Maitland, New South Wales

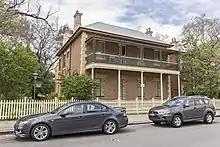
Brough House

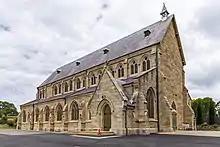
Saint Peter's Anglican Parish

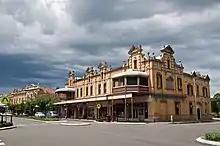
High Street

Maitland has an assault rate of 1,110.4 per 100,000 population, which is significantly higher than the NSW state average of 823.4 per 100,000 population.